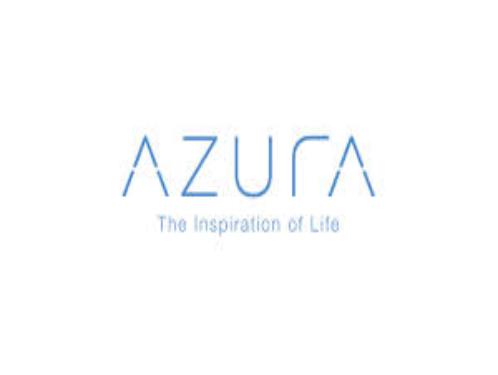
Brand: Azura
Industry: Others